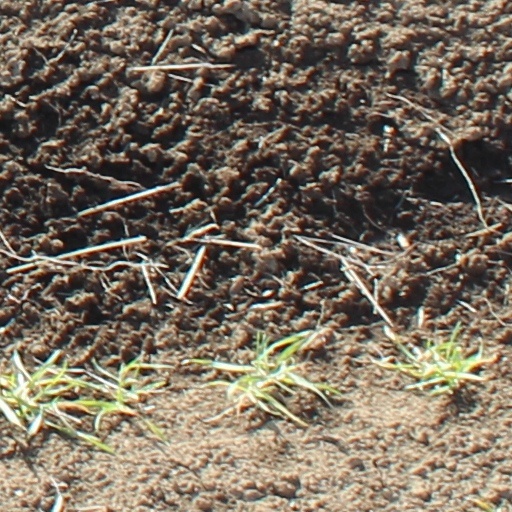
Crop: wheat